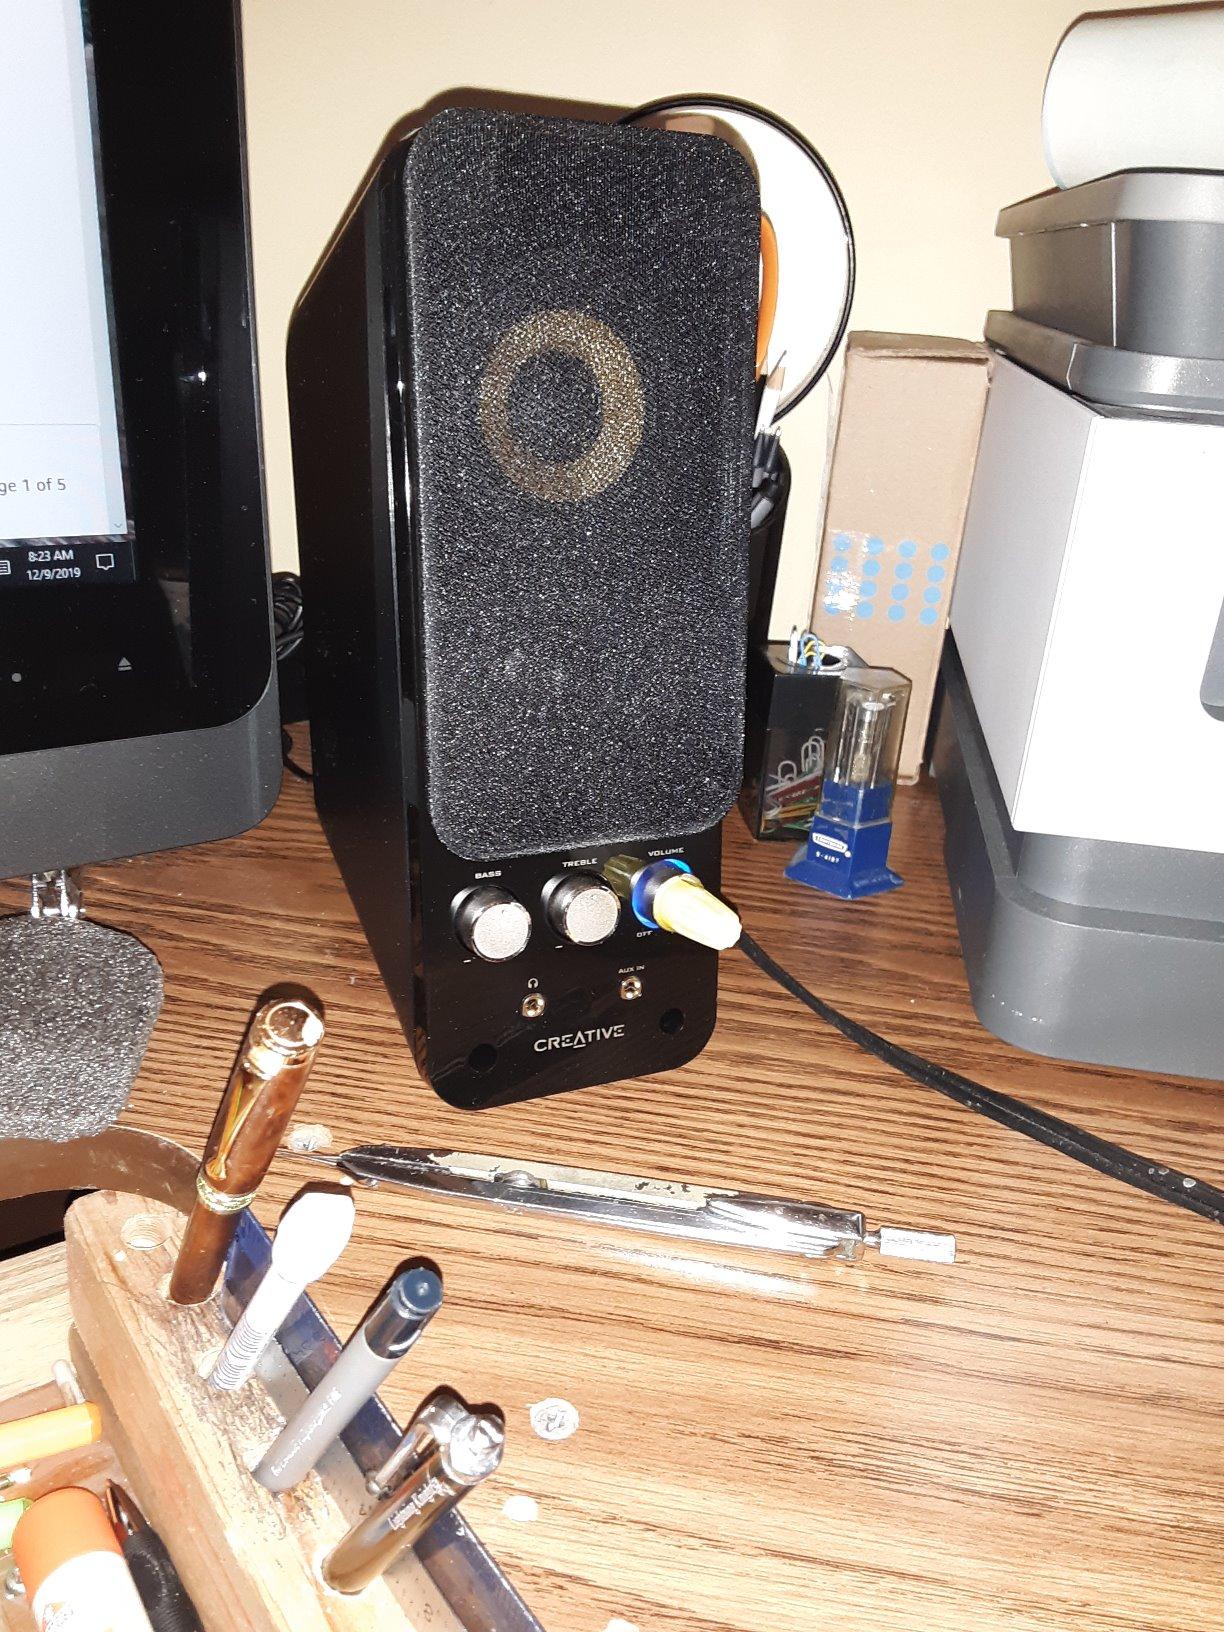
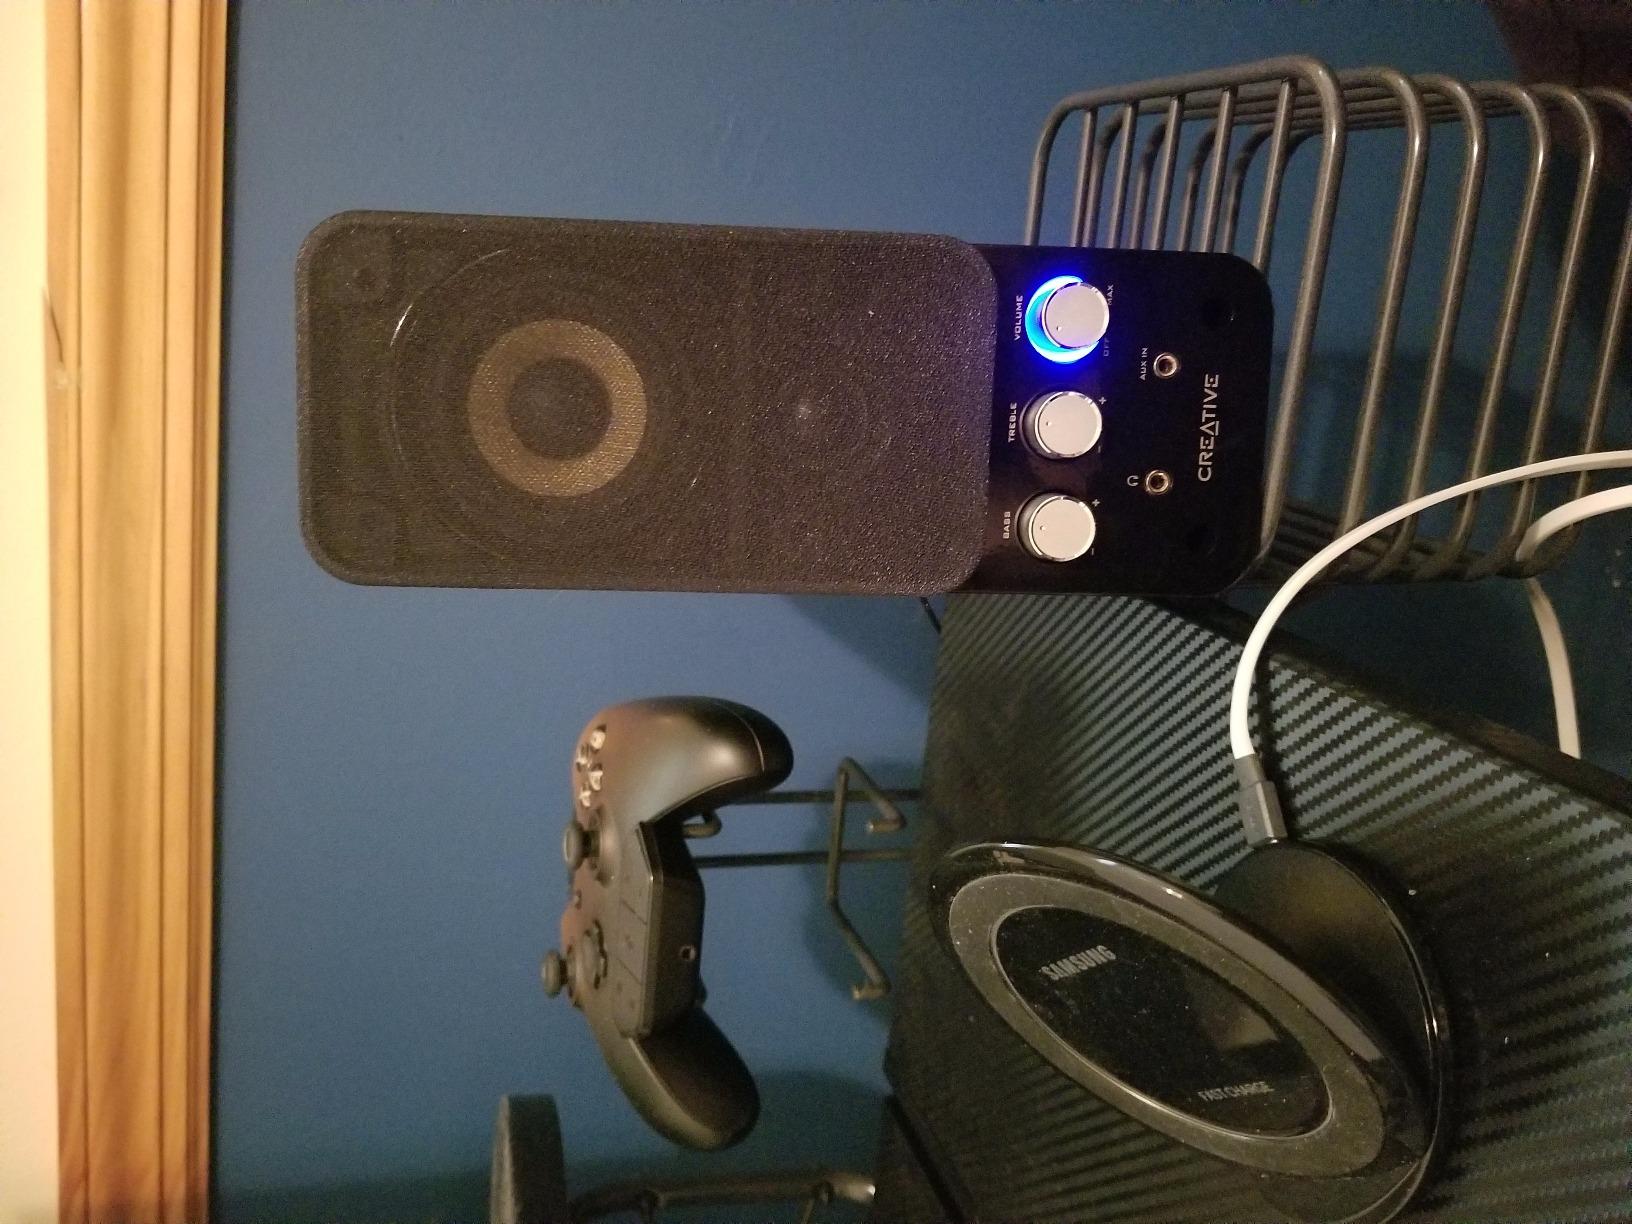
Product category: speaker
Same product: yes